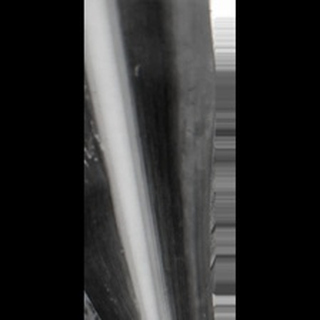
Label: sugarcane_yellow_leaf_disease